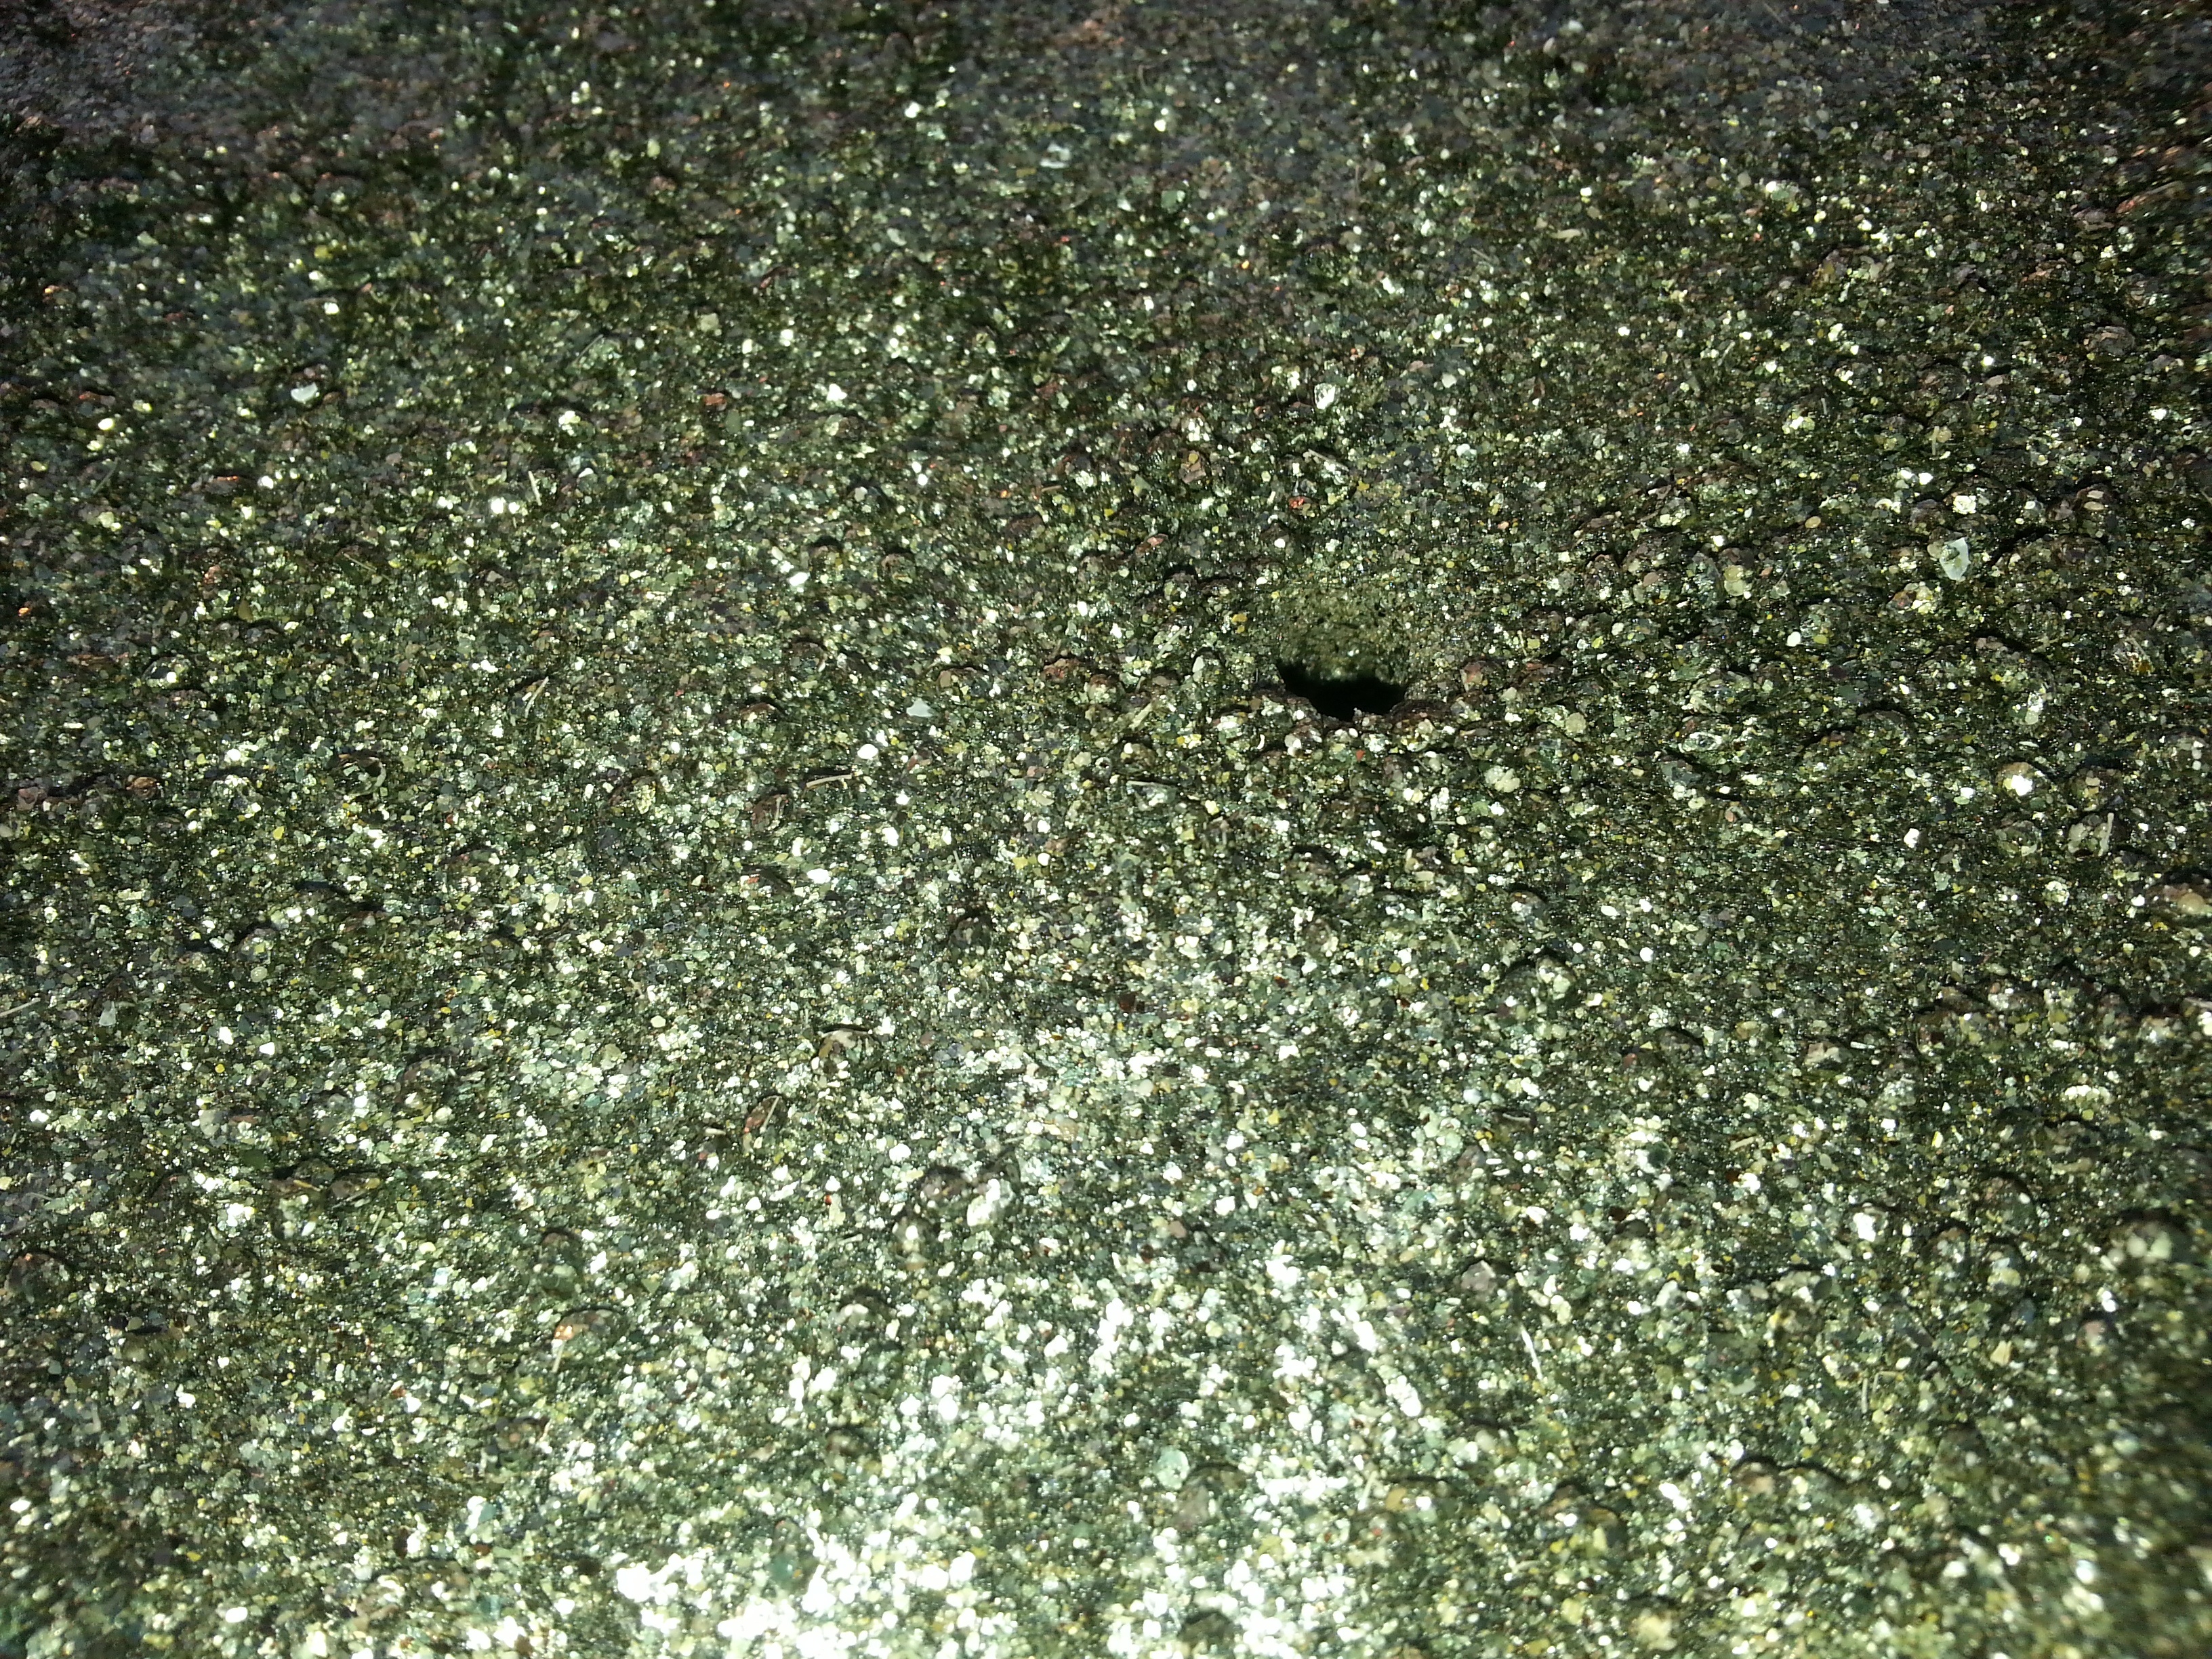
grass, lawn, texture, leaf, asphalt, green, soil, material, shrub, flooring, road surface